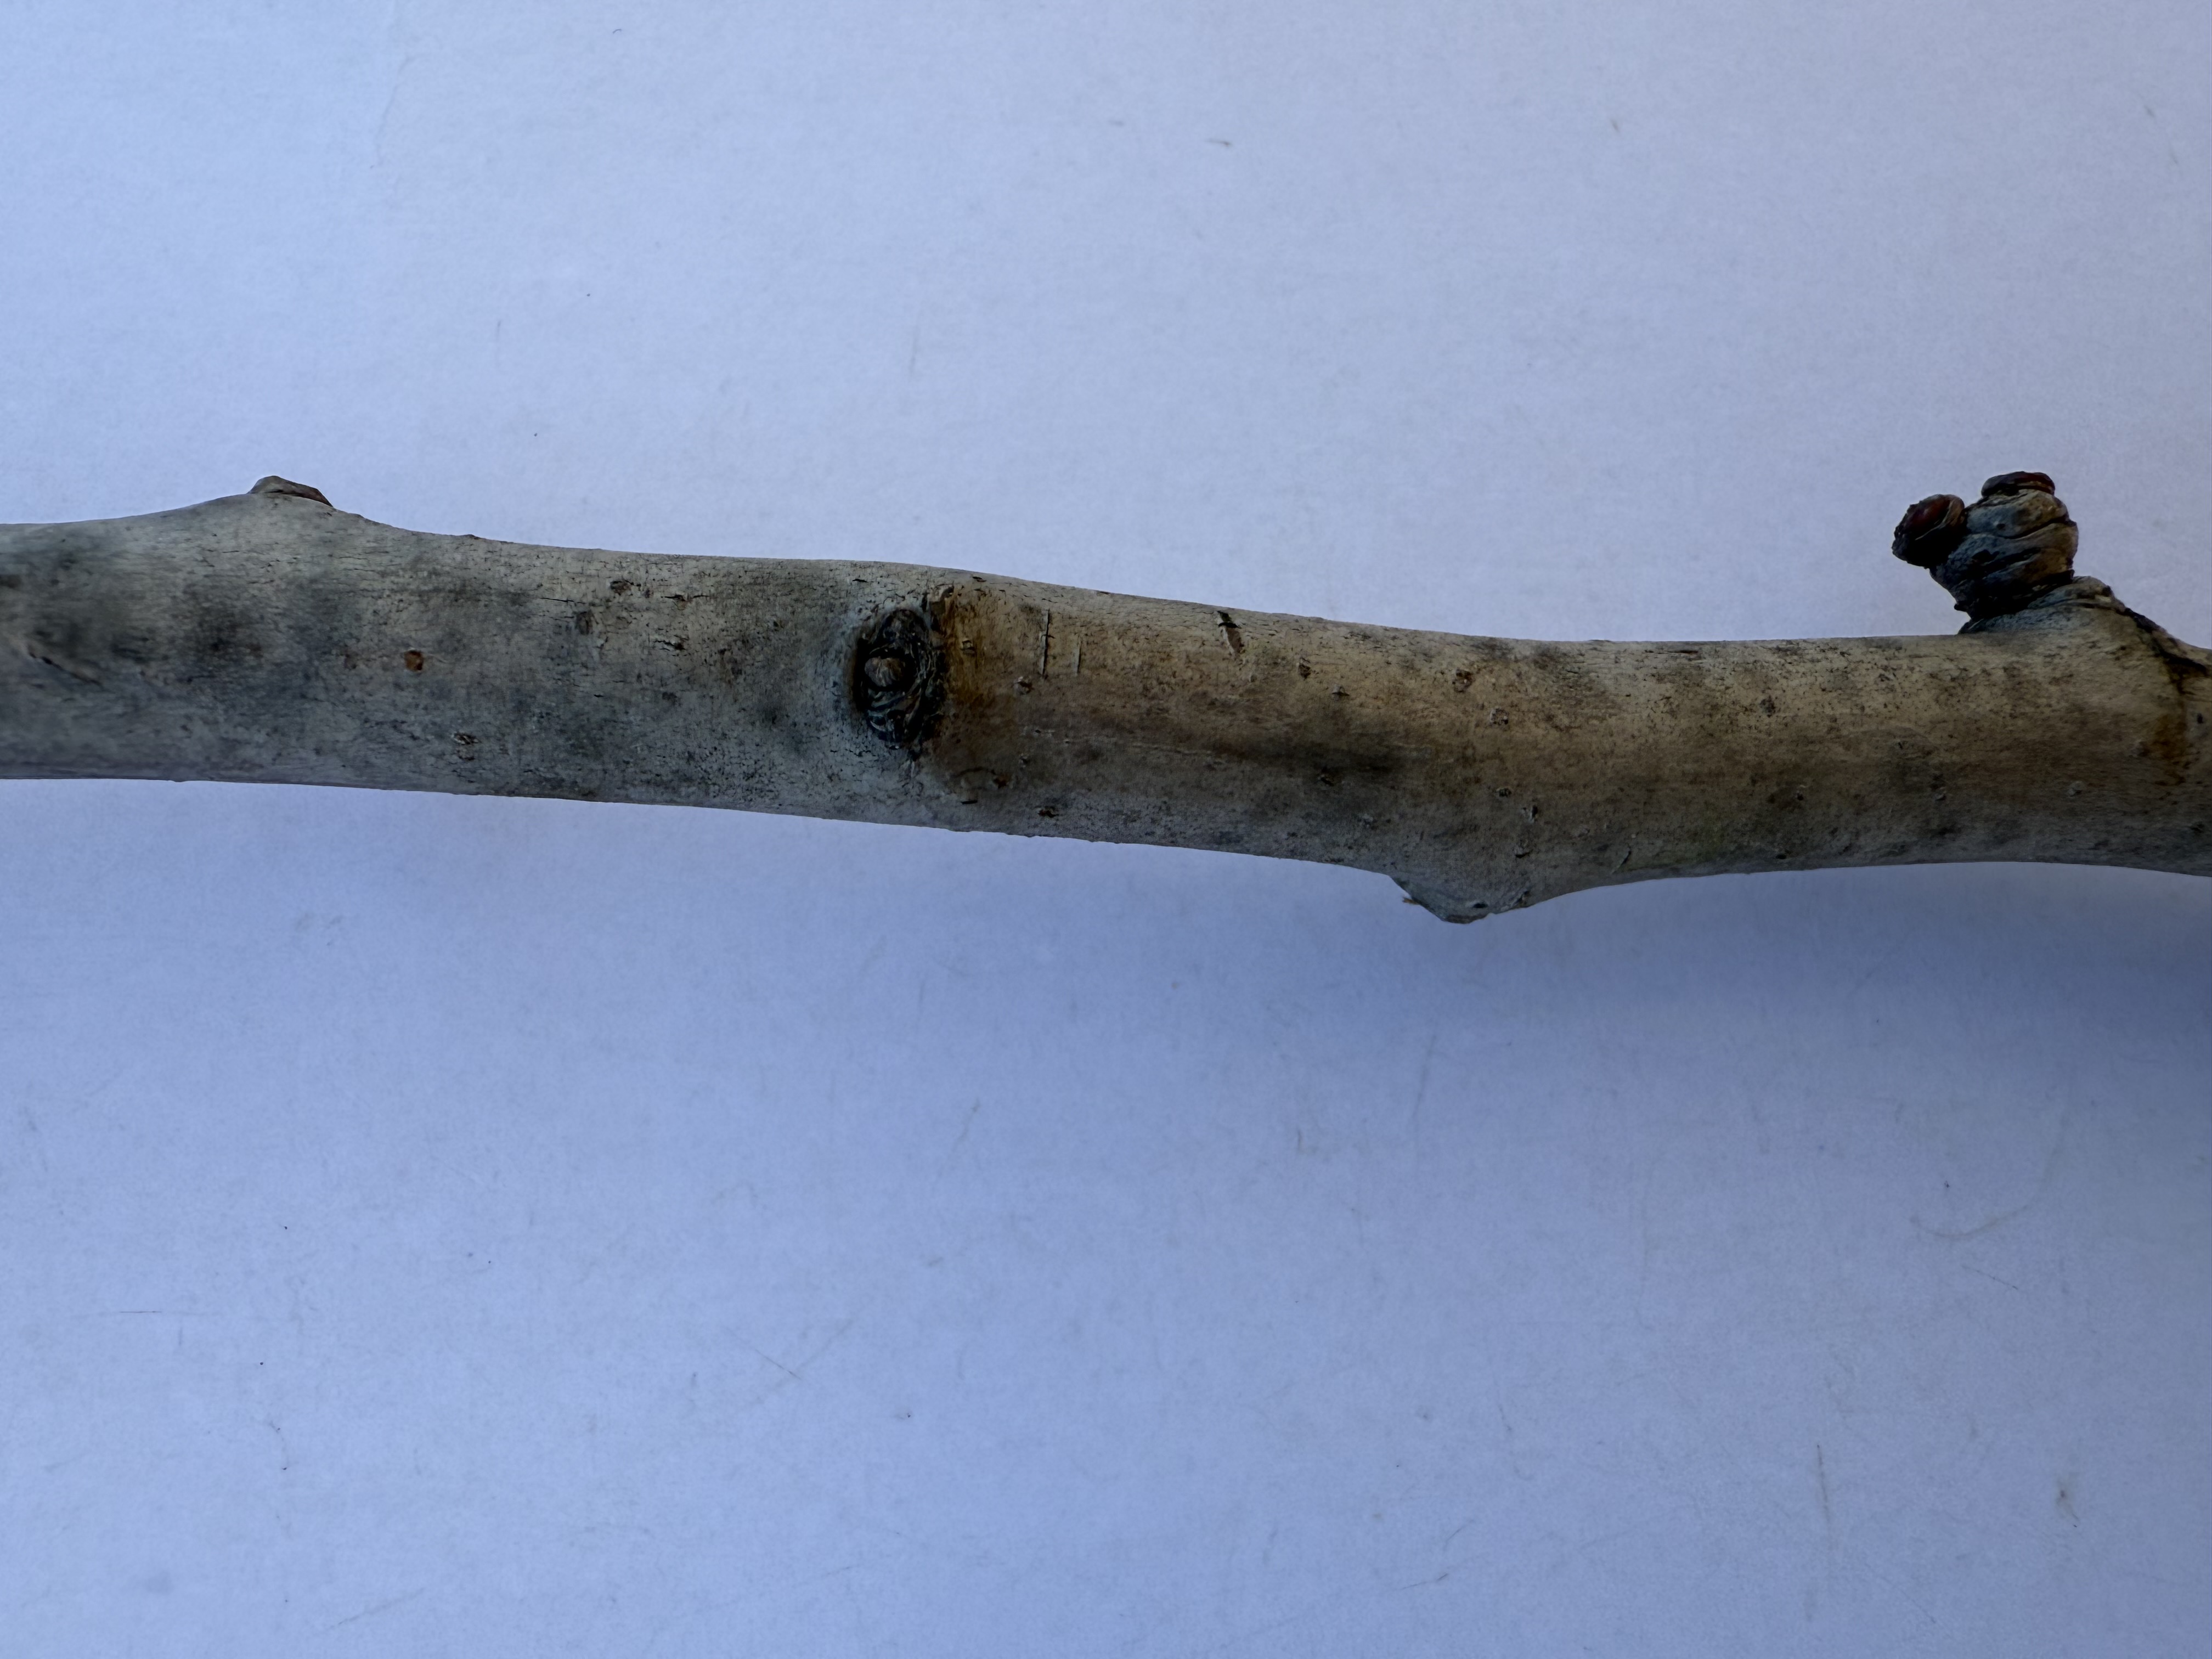
Variety: Kagizman Long Apple